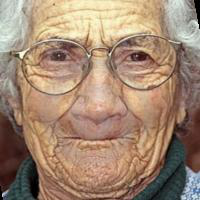
Age group: age 80 +